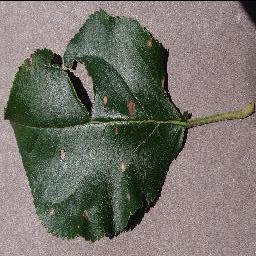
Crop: apple
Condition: black_rot